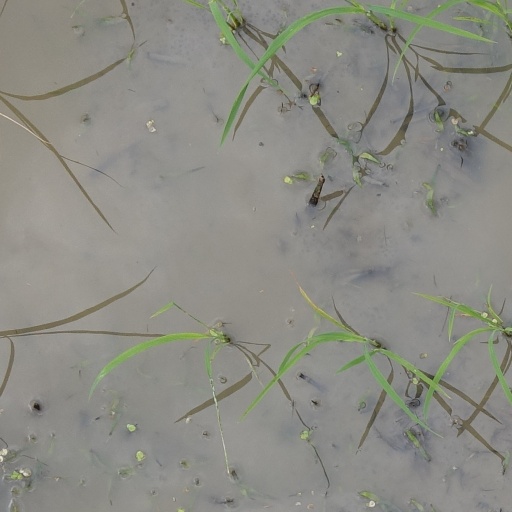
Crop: rice